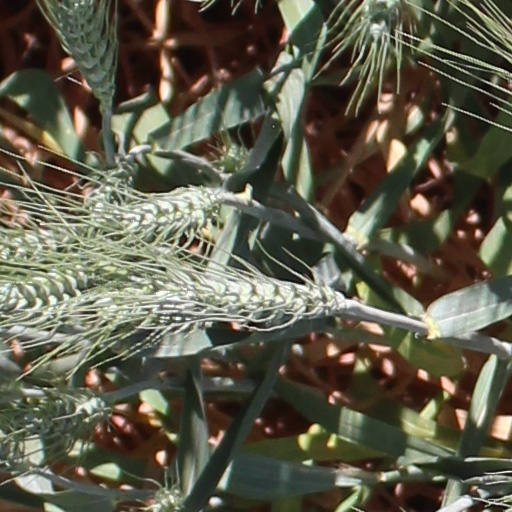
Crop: wheat